Michael Swinfen-Broun

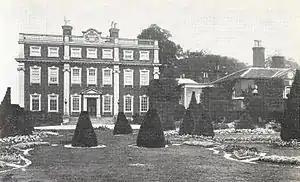
Swinfen Hall in 1900

He also bequeathed his family home, the 1757 Swinfen Hall, to the Church and City of Lichfield. Most of the land was sold off and the hall stood unoccupied for many years until acquired in 1987 by the present owners and converted to an hotel.